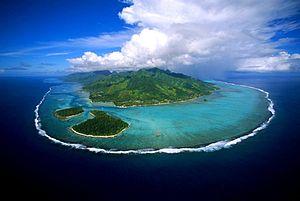
Cet article recense les îles françaises.